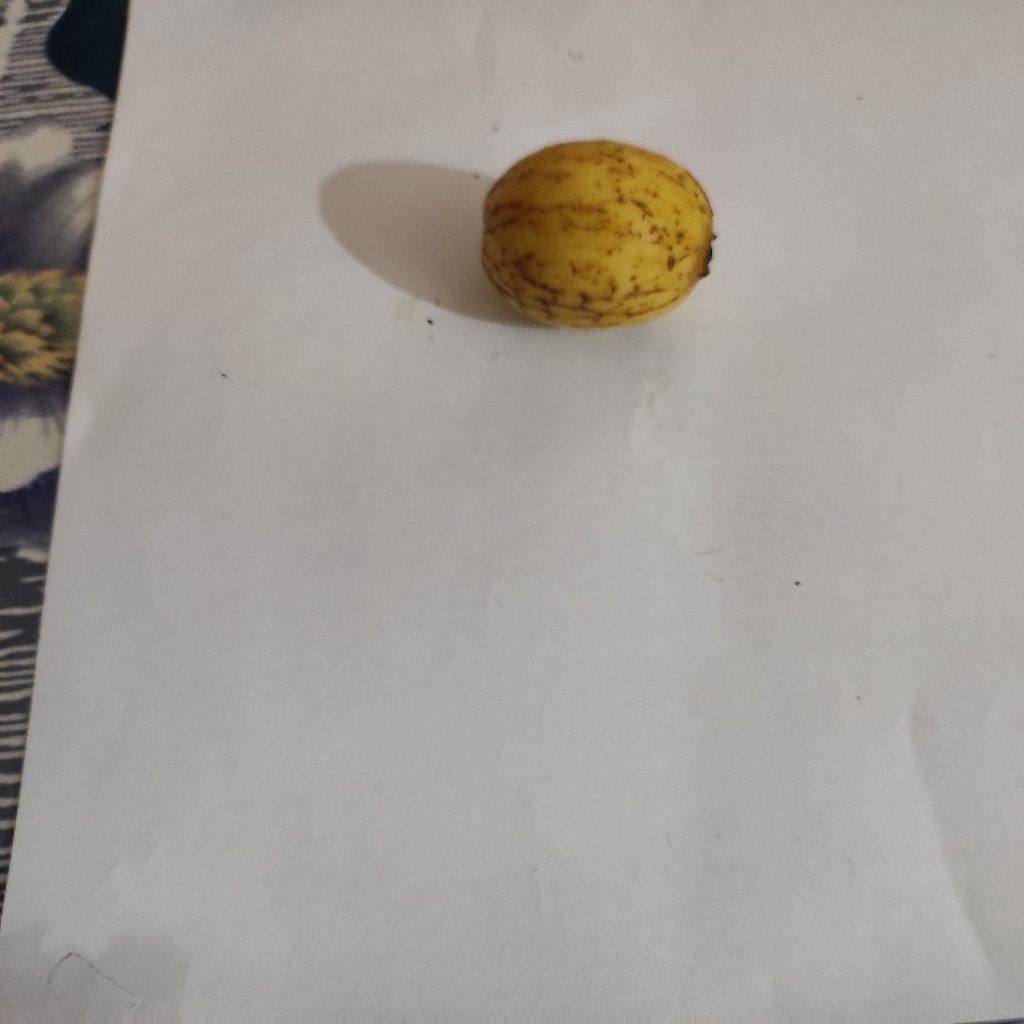
Crop: guava
Quality class: Class_B